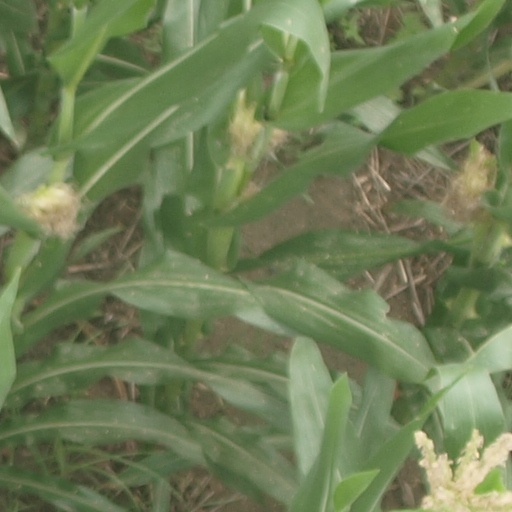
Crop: maize; corn